Downtown Wichita

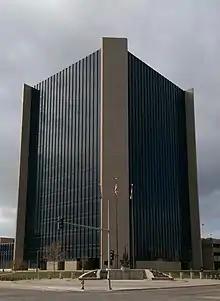
Wichita City Hall (2018)

The portion of Downtown north of Douglas Avenue and west of Washington Street is in City Council District 6. The rest of Downtown is in City Council District 1. Wichita City Hall is located downtown at the corner of Main Street and Central Avenue.